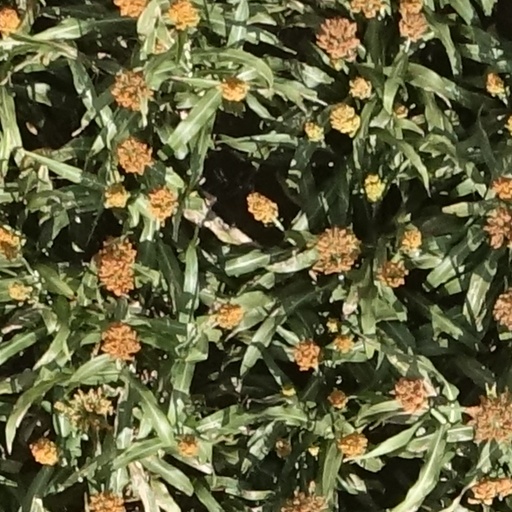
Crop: sorghum